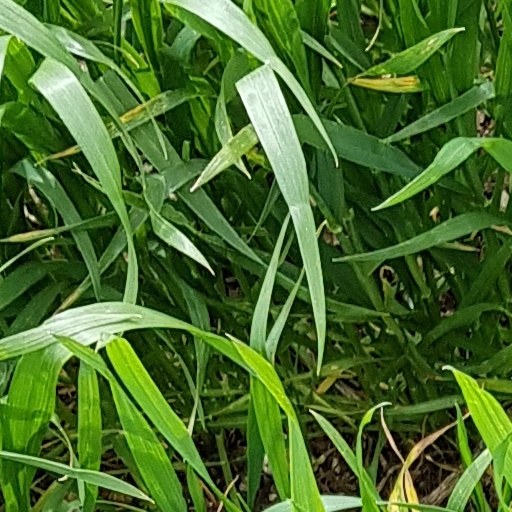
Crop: wheat